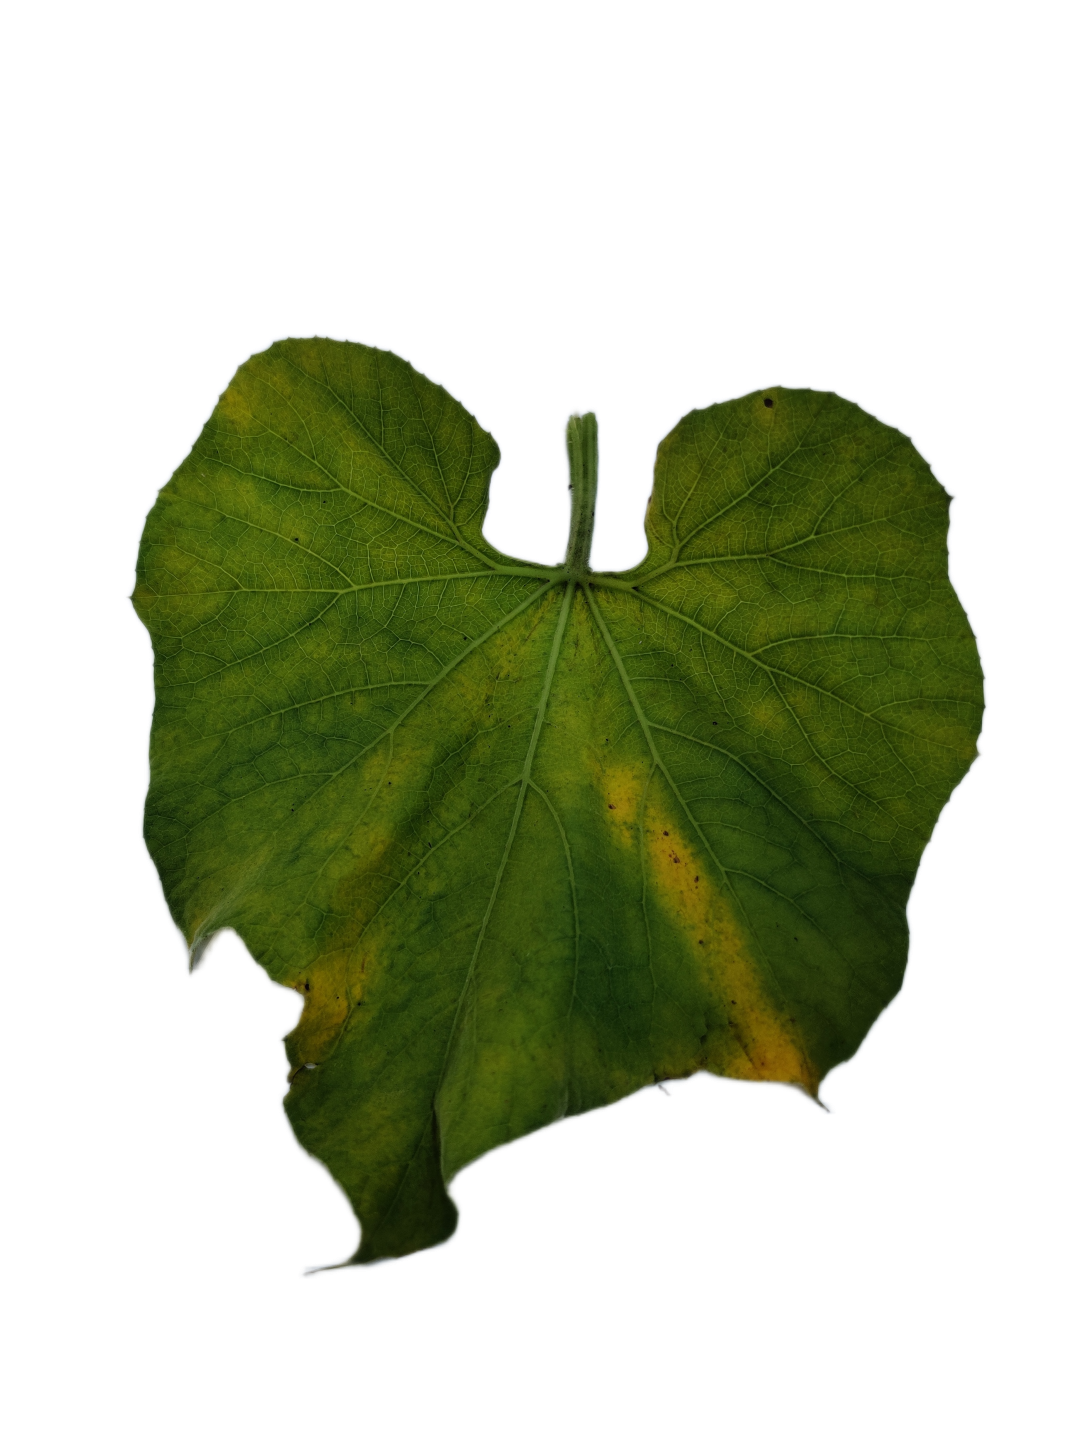
Crop: Bottle Gourd
Label: Downy_Mildew